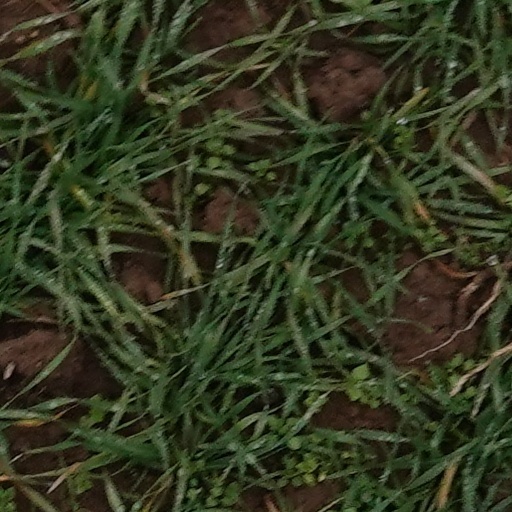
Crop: wheat